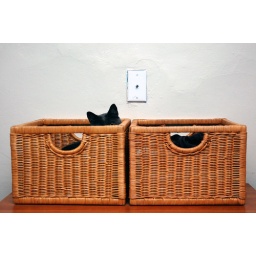
cat in a basket